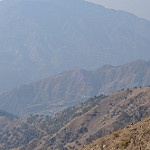
Scene: Outdoor